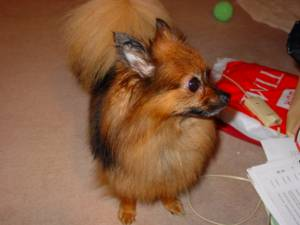
Breed: pomeranian